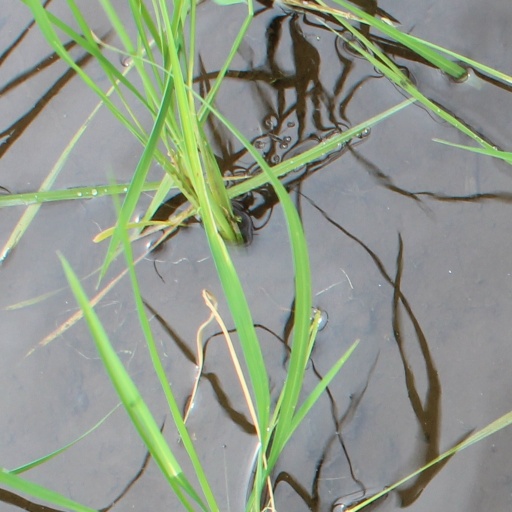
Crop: rice